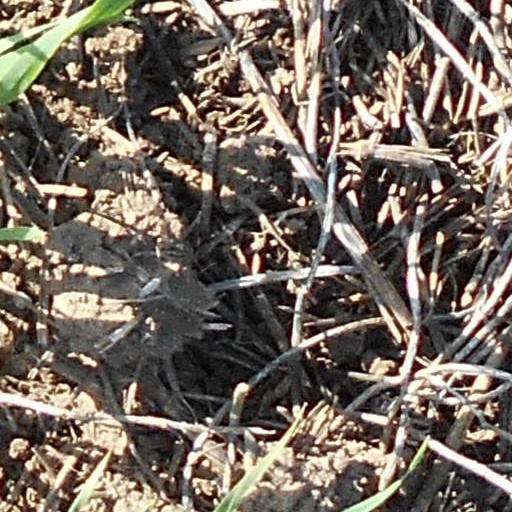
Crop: wheat